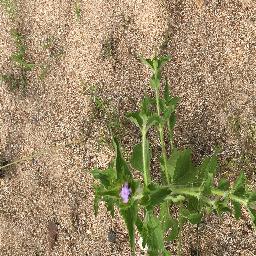
Label: siam_weed